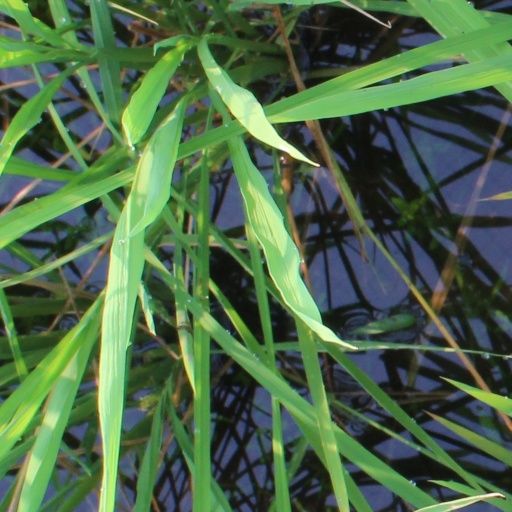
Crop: rice